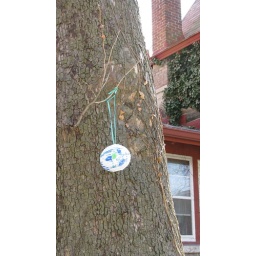
Odd paper ornament hanging from tree near the Red Herring 8230.JPG